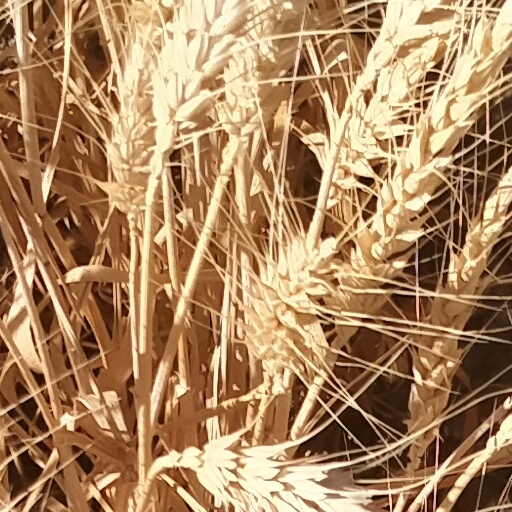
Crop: wheat